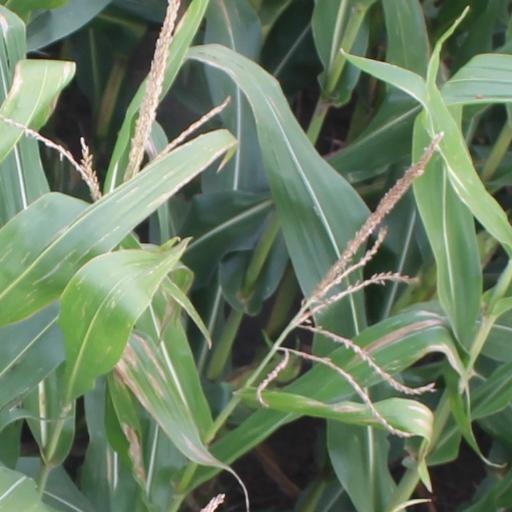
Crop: maize; corn